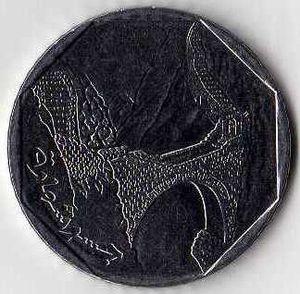
16° 11′ 04″ N, 43° 42′ 10″ E
Le pont de Shaharah est un pont piétonnier enjambant une gorge à proximité de Shaharah, au Yémen.